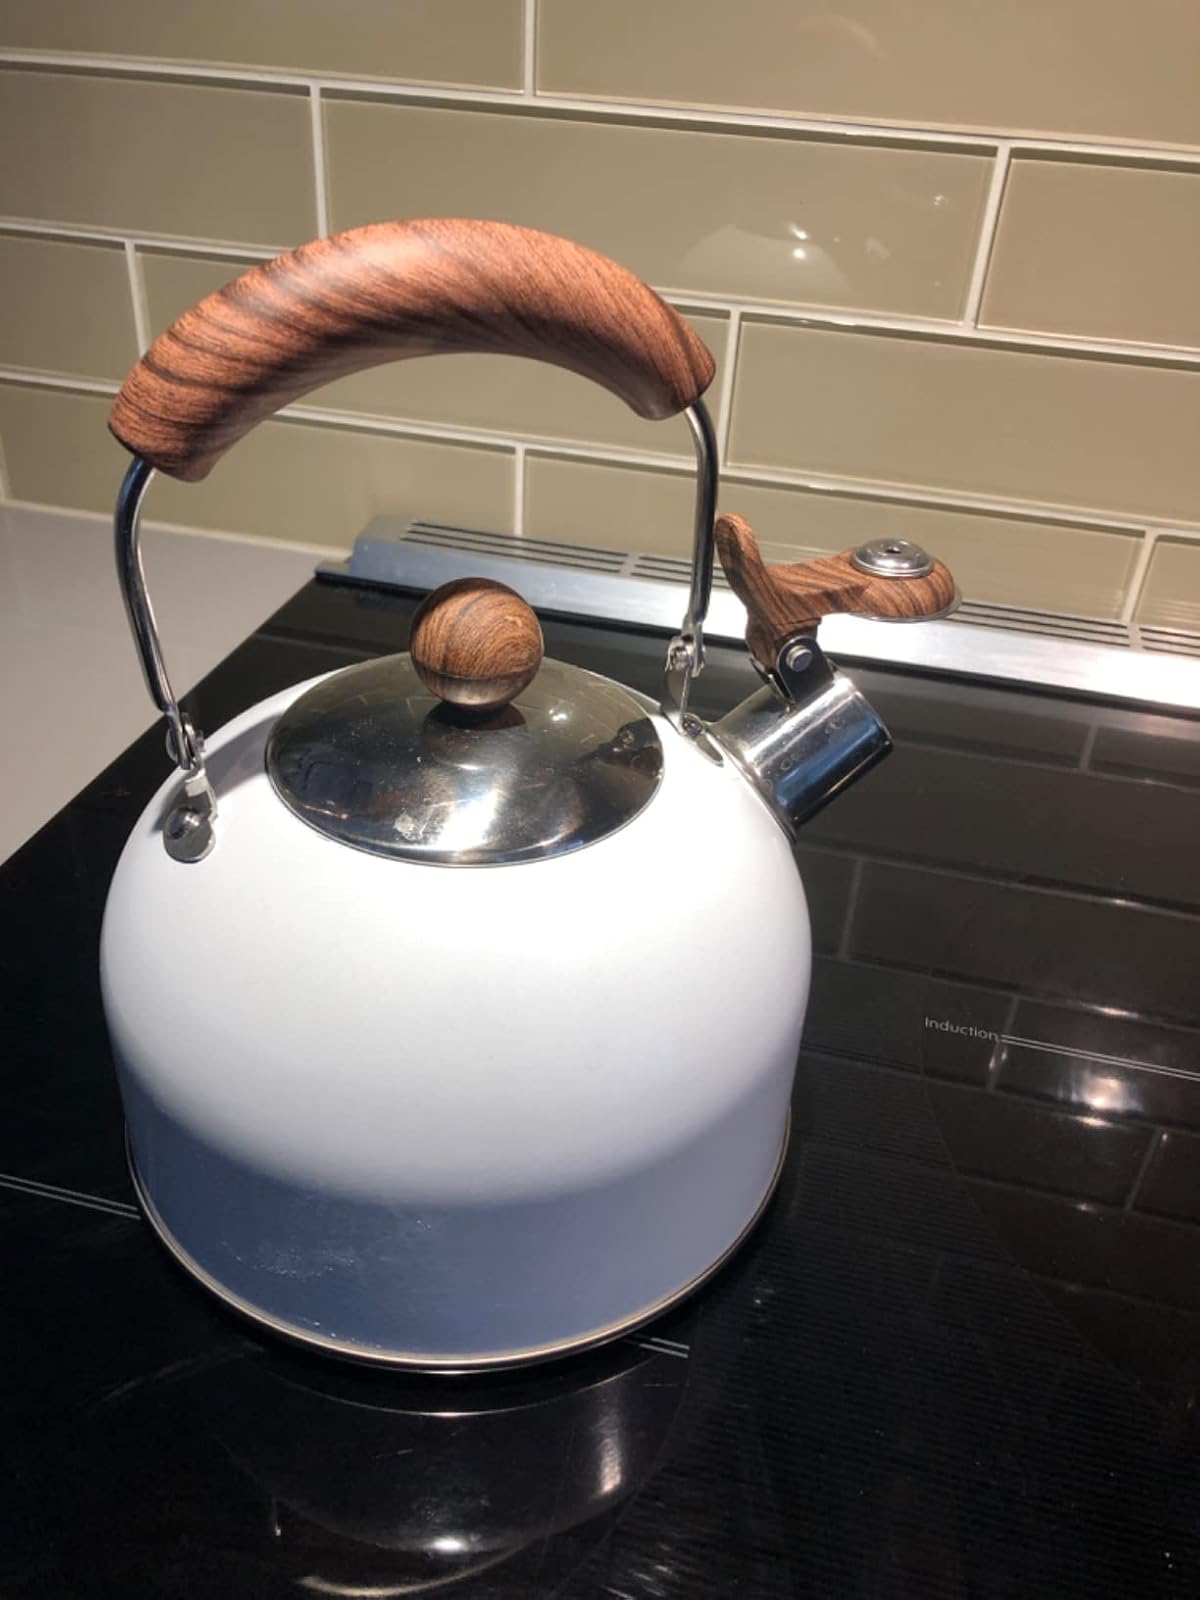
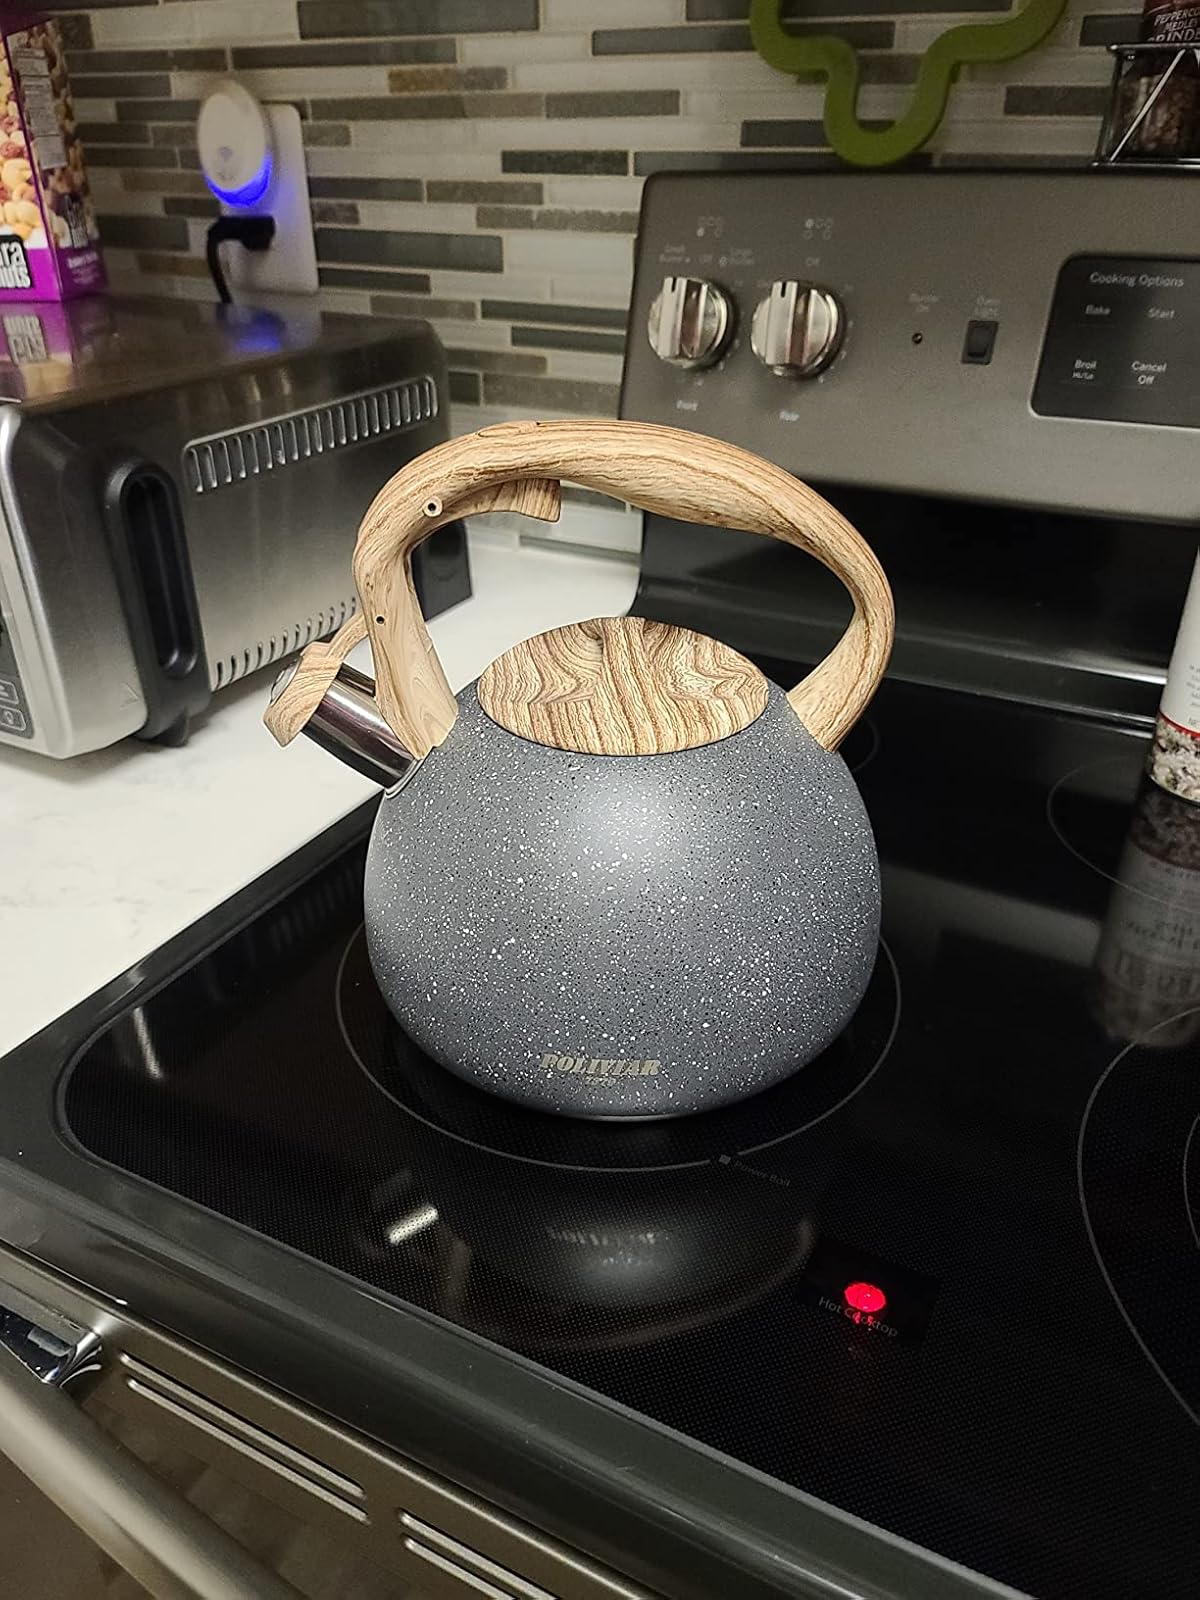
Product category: items_kettle
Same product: no